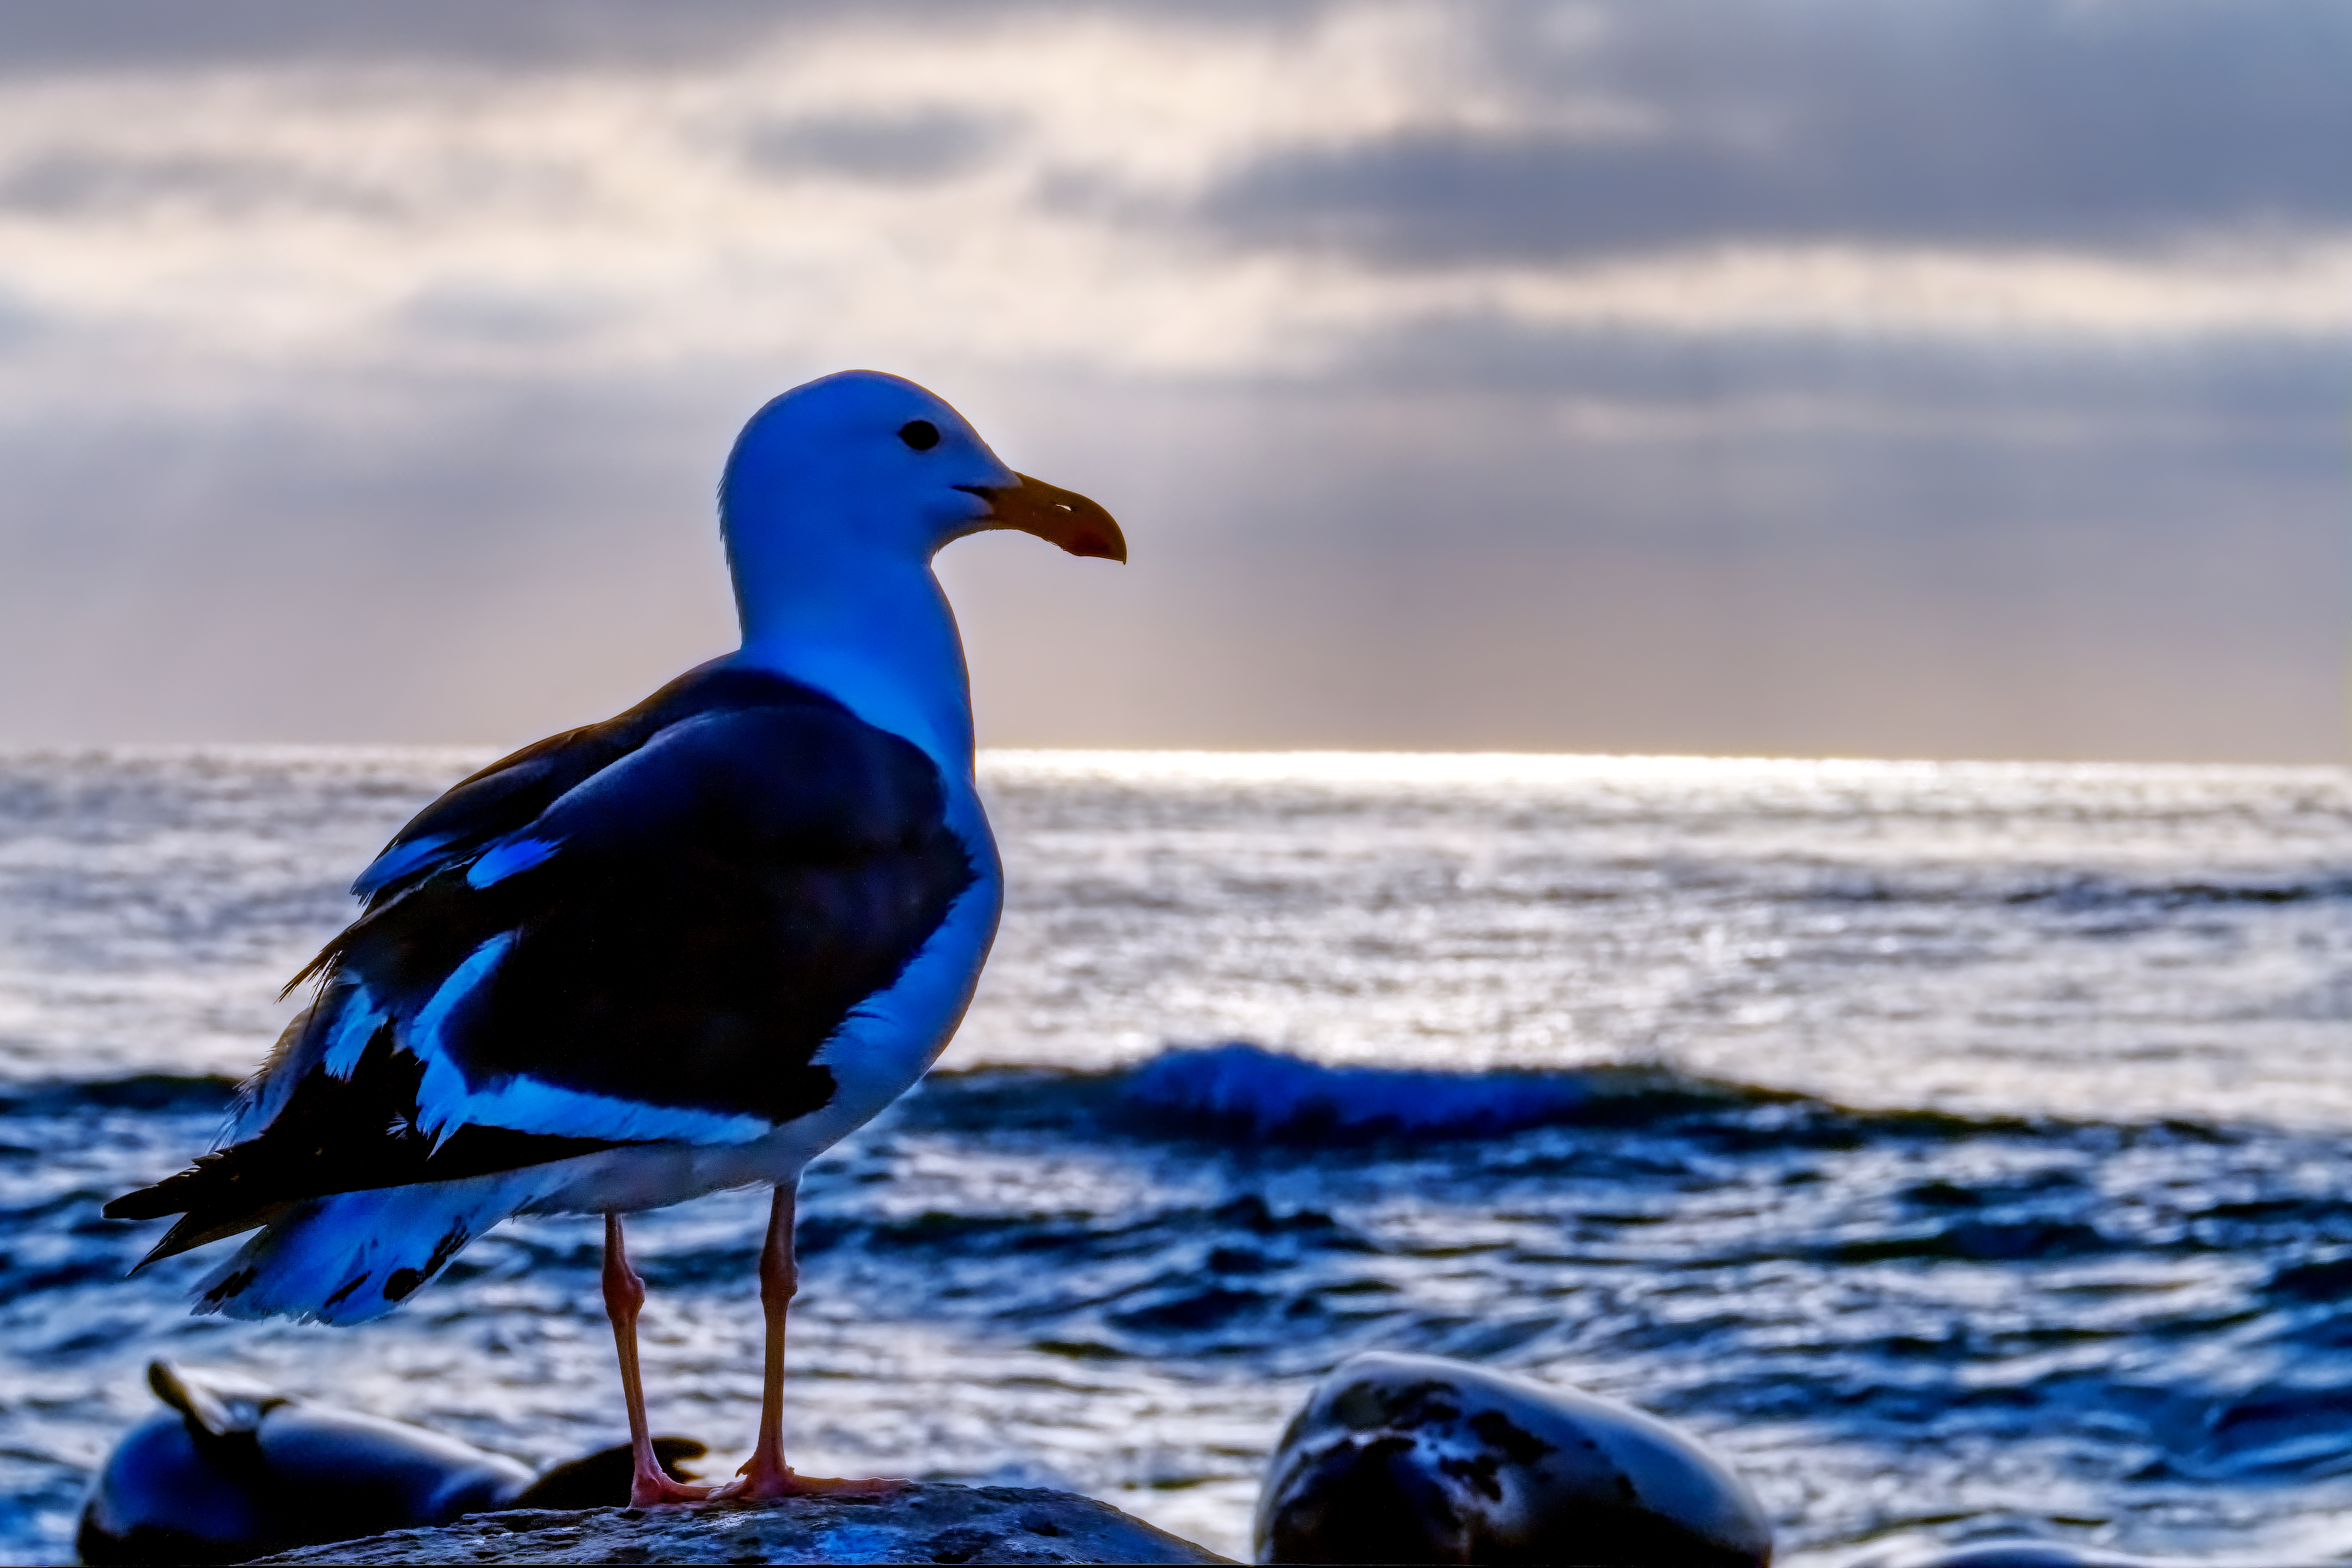
seagull, gull, bird, animal, sunset, ocean, water, wave, blue, sea, seabird, sky, beak, wind wave, charadriiformes, european herring gull, coast, wildlife, beach, vacation